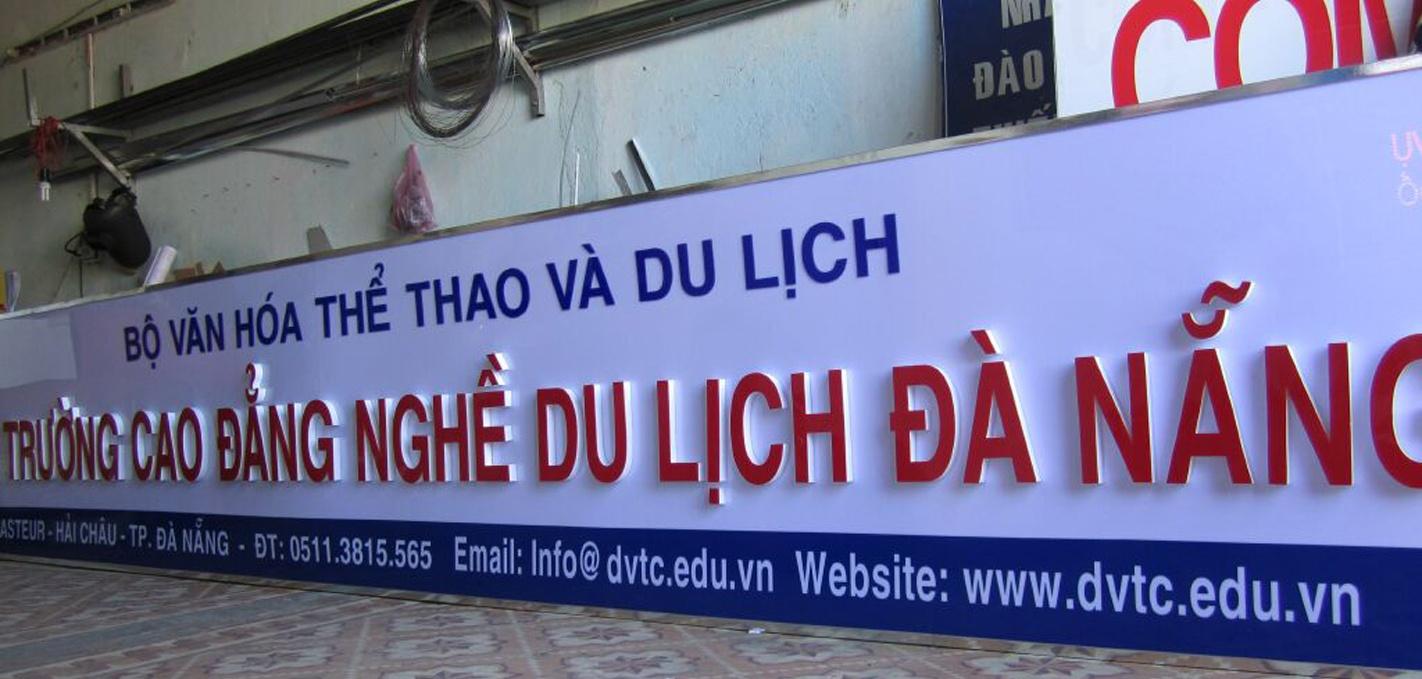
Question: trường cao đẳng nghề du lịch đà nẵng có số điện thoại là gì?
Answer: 05113815565